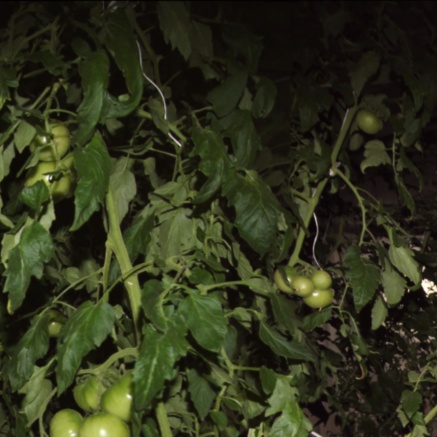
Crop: tomato